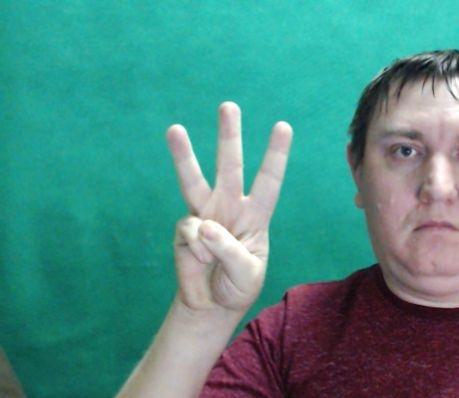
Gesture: three